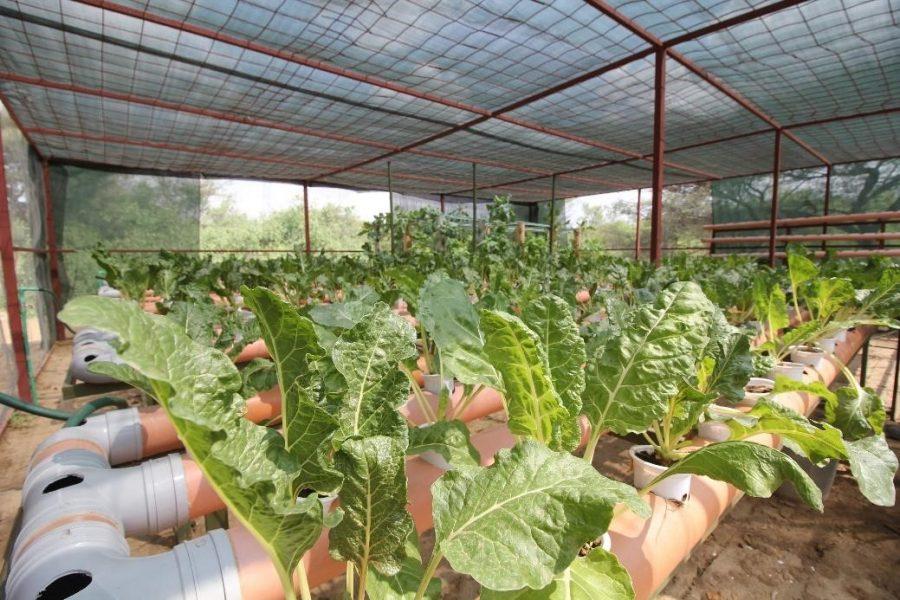
Mboga za majani, zimepandwa kwenye mashine ambayo ni ya kisasa isiyotumia udongo. Zimemea na kustawi vizuri zikielekea wakati wa kukomaa, kuvunwa na kuingizwa sokoni kwa ajili ya matumizi ya vyakula nyumbani na kwenye migahawa.